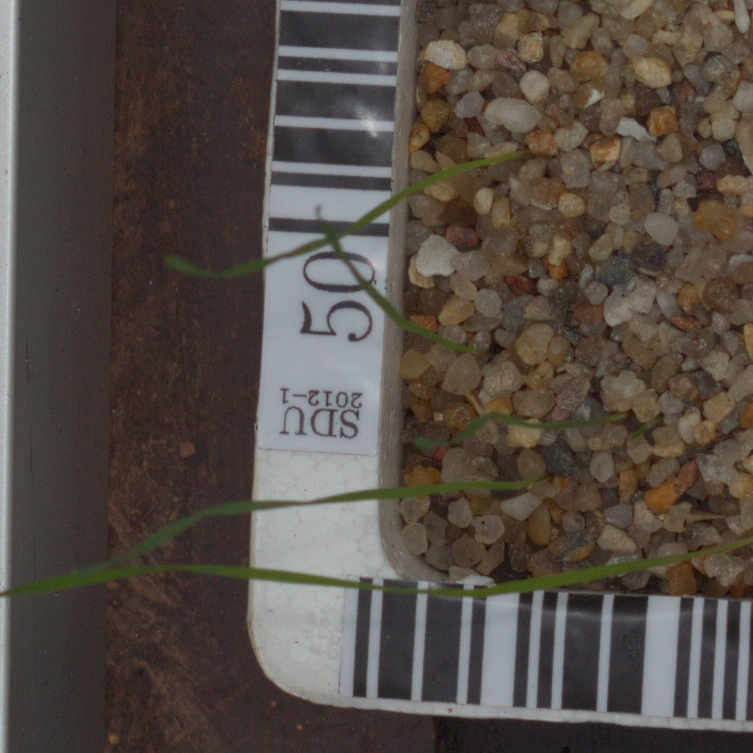
Label: black_grass